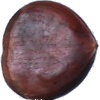
Label: chestnut